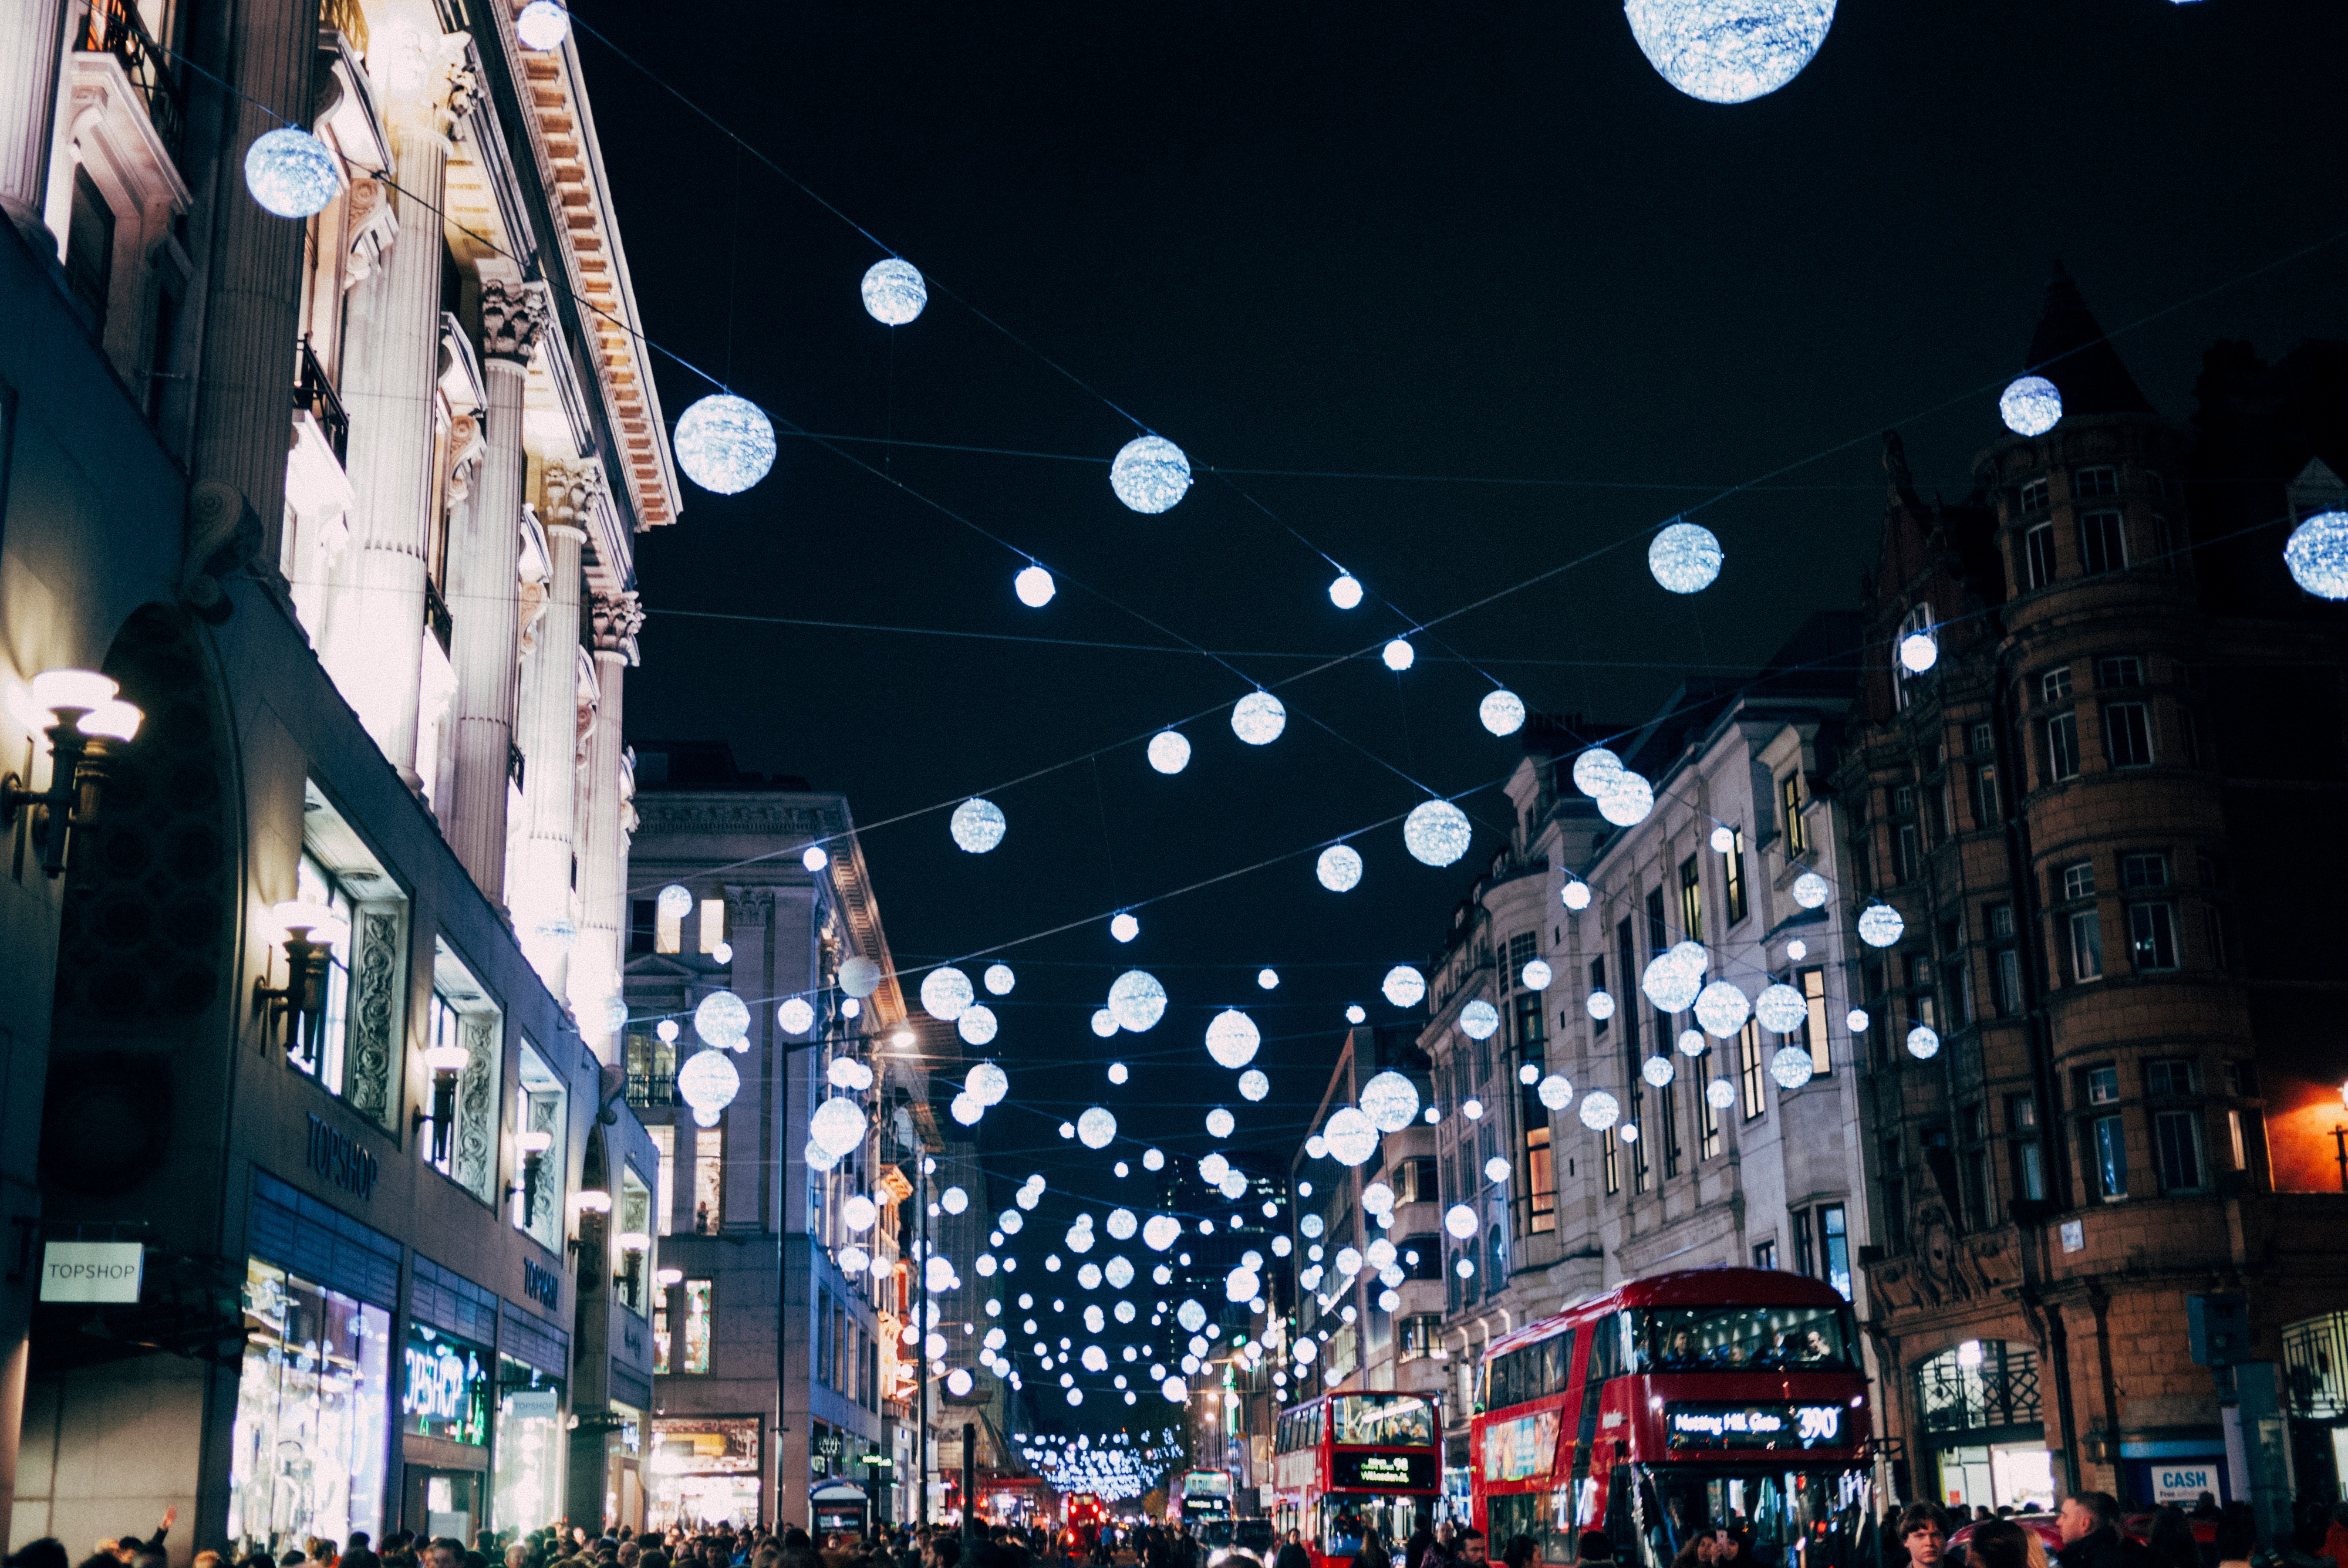
street, night, crowd, cityscape, evening, christmas decoration, metropolis, urban area